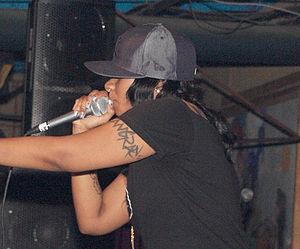
Jean Grae, de son vrai nom Tsidi Ibrahim, née le 26 novembre 1976 au Cap, en Afrique du Sud, est une rappeuse américaine. Elle se popularise initialement dans la scène hip-hop underground à New York et rencontre, depuis, un succès international.